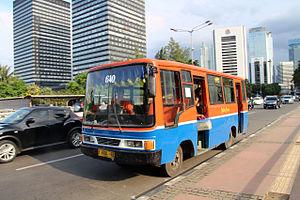
MetroMini est le nom d'un réseau de minibus à Jakarta, la capitale de l'Indonésie. C'est, avec TransJakarta, la compagnie de bus du gouvernement de Jakarta, et de la coopérative Kopaja, une des composantes de base du système de transport en commun de la ville. La flotte de MetroMini était estimée à 3 000 bus en 2012.